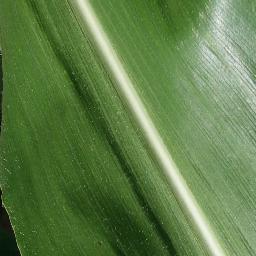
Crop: corn
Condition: (maize)_healthy